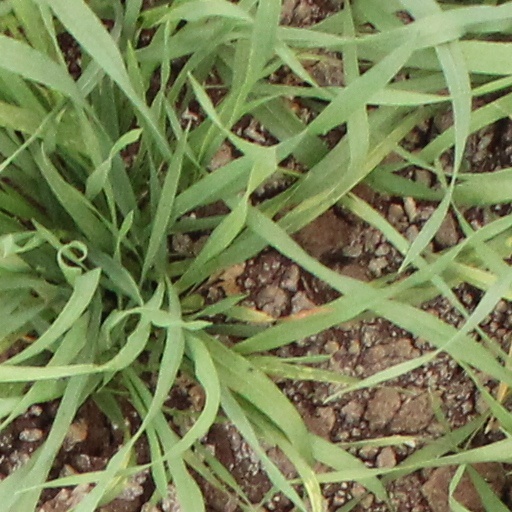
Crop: wheat